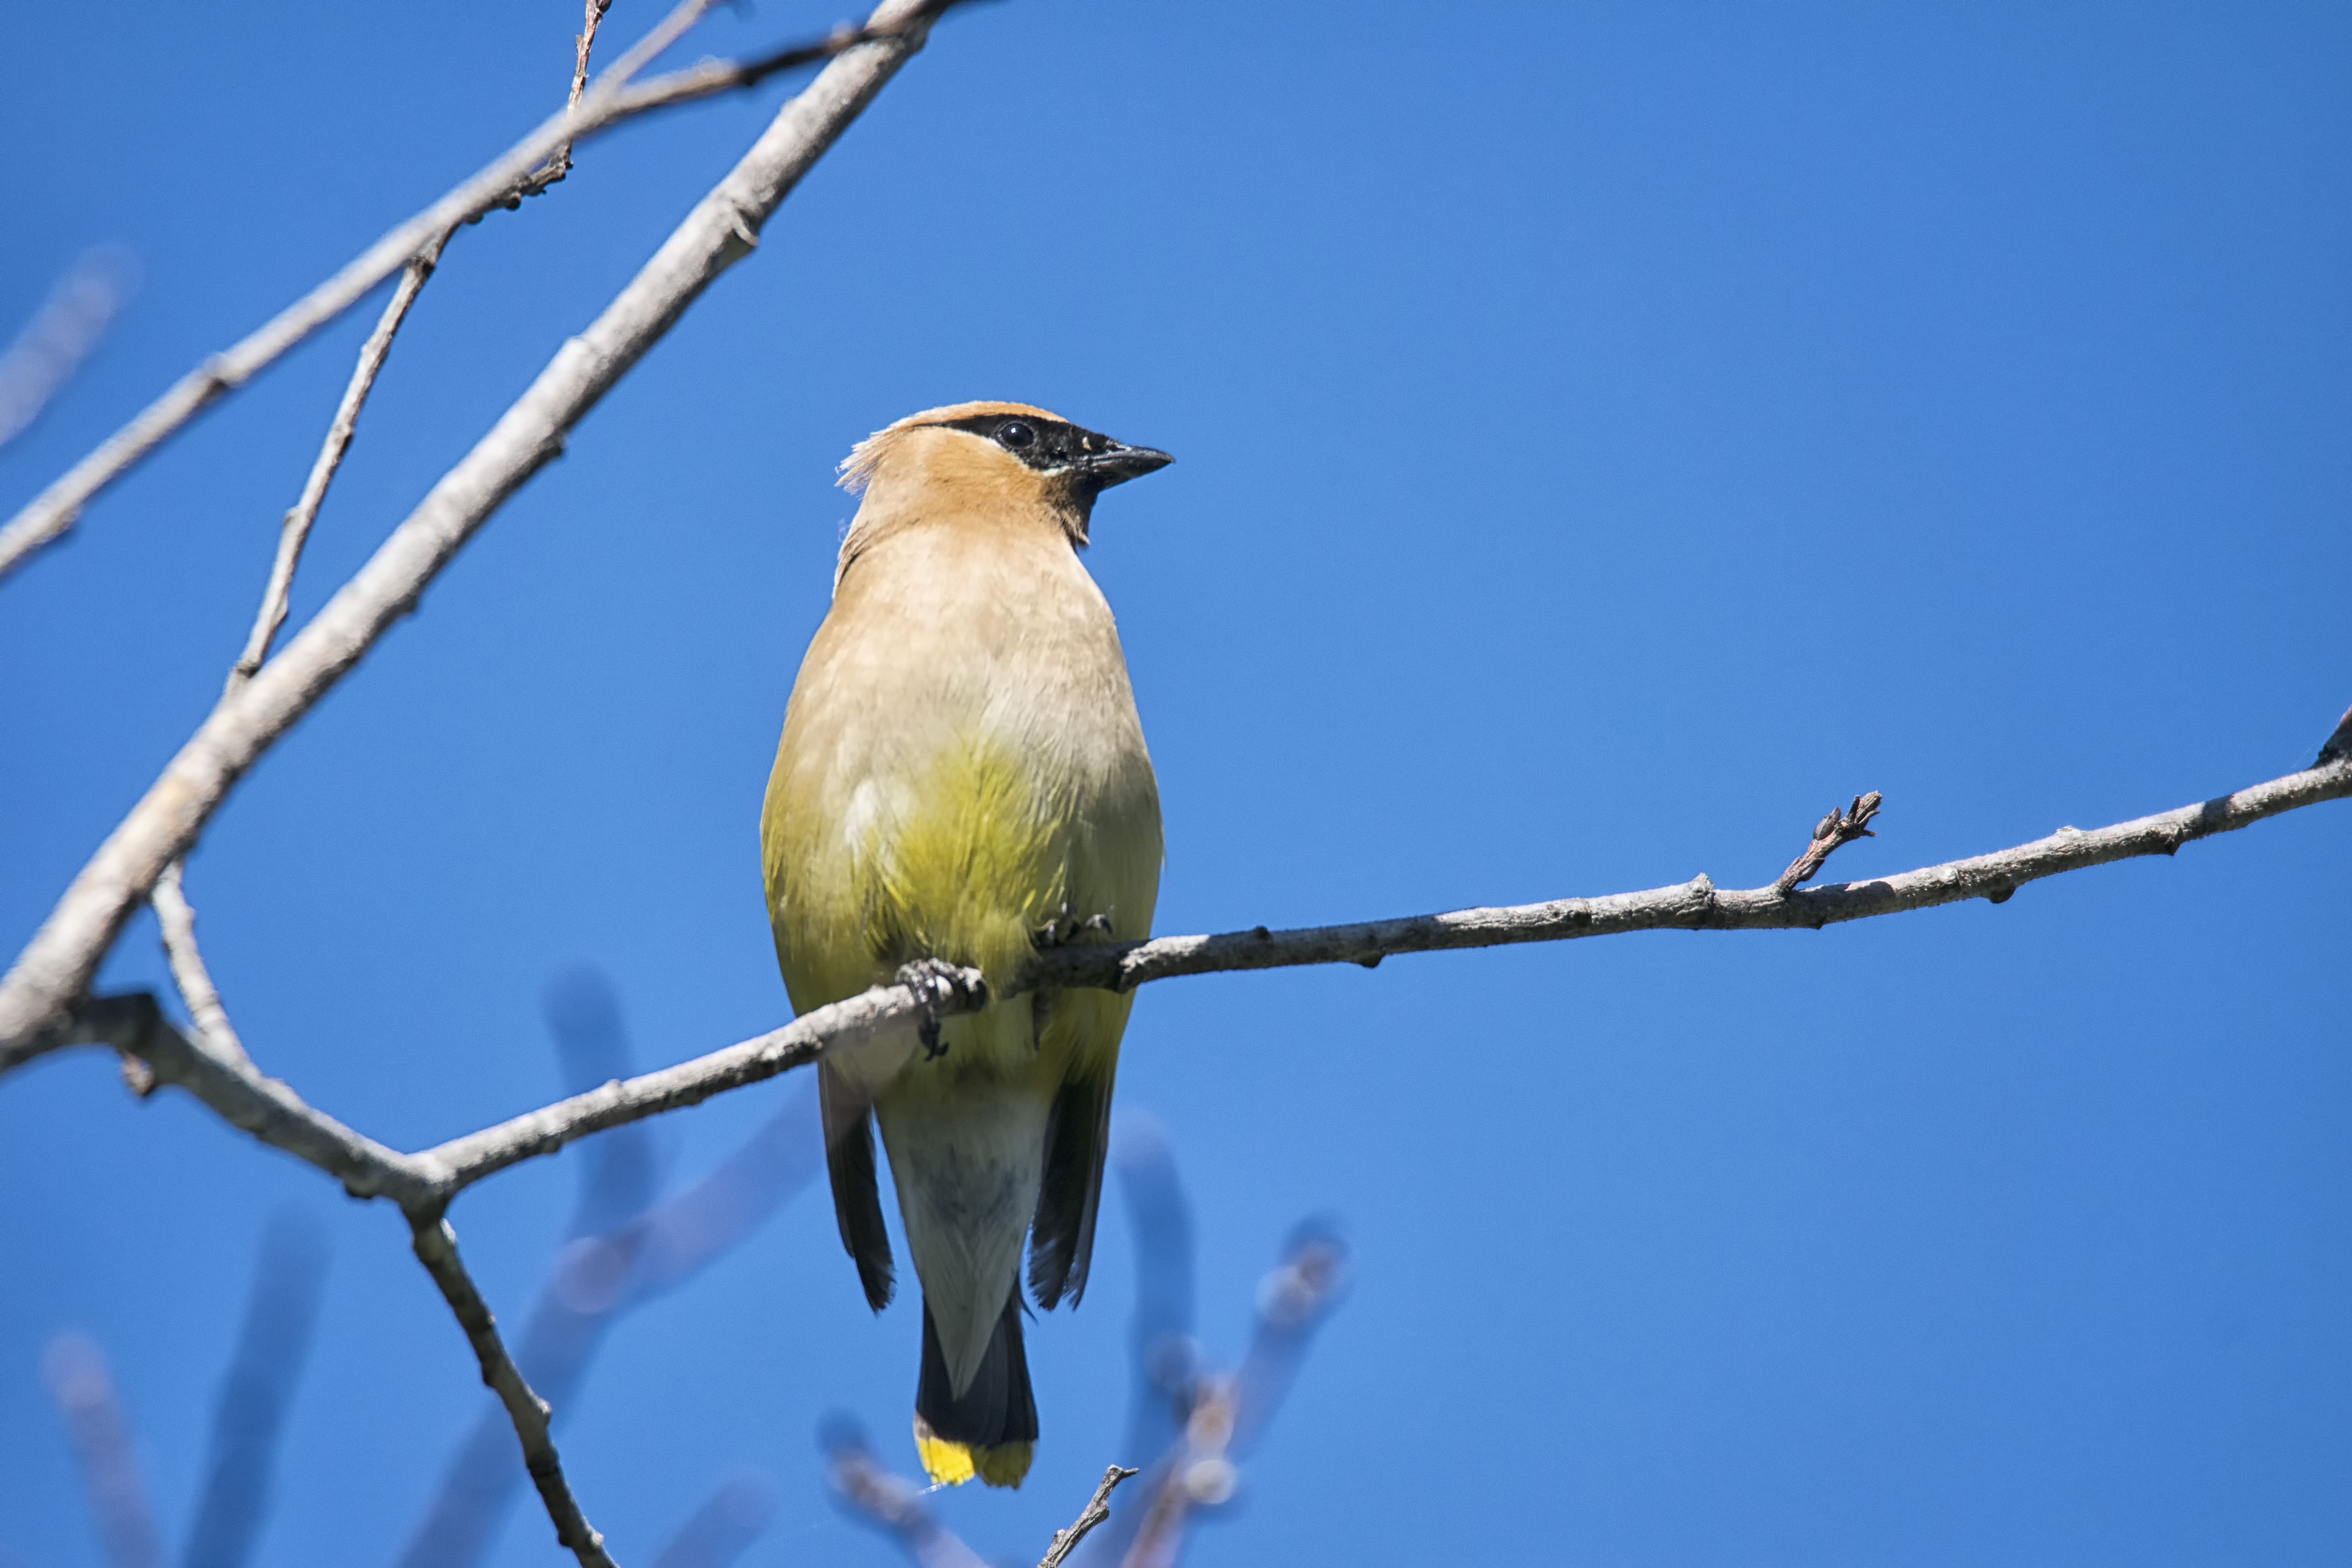
branch, bird, beak, fauna, canada, vertebrate, quebec, finch, cedar, sherbrooke, oiseau, jaseur, waxwing, dam rique, perching bird